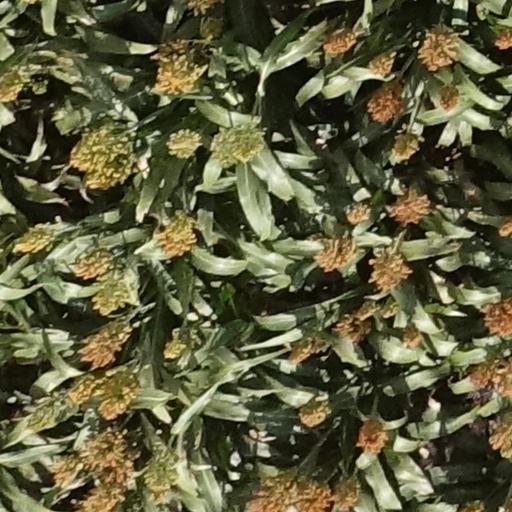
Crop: sorghum